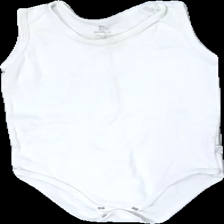
View: front
Type: Top
Category: Children
Brand: Not in the list
Brand text on label: Basic U
Colors: White
Material: 100% cotton
Cut: Regular, C-collar
Size: 80
Season: All
Price range: 50-100
Recommended usage: Reuse